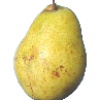
Label: Pear Monster 1